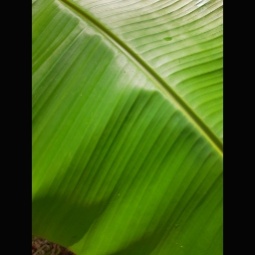
Label: Healthy